Pennantia corymbosa

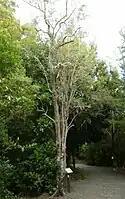
A kaikomako tree

Identifying "P. corymbosa" is different at each stage of its life. As a seedling, Kaikōmako has cotyledons which are entire and oval shaped, and are about in size. As the plant grows, the first true leaves are about 9 x 8mm and are three-toothed. As a juvenile, the plant grows into a dense shrub with branches that zig-zag and tangle. As a juvenile, it has small leaves that are about long. Kaikōmako leaves in juvenile form make it easy to identify as they look like duck feet, which is why Kaikōmako is also known as duck's foot. When Kaikōmako grows to adult size, which can be up to 10 meters high, and the plant grows into more of a tree form rather than a shrub, with one predominant branch growing into a single trunk. At its adult stage, Kaikōmako grows leaves that are about 5 cm long. Kaikōmako leaves are evergreen. When Kaikōmako is flowering, it has cream flowers that can completely cover the plant, and then small black/purple berries a few months later.